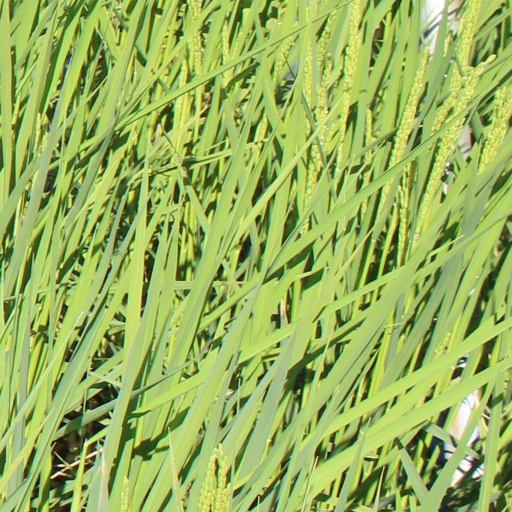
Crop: rice